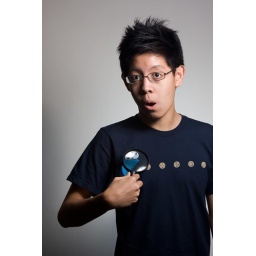
Bare 430EX II behind subject facing wall in manual mode. 580EX II through white umbrella top right in manual mode. Triggered with ST-E2.